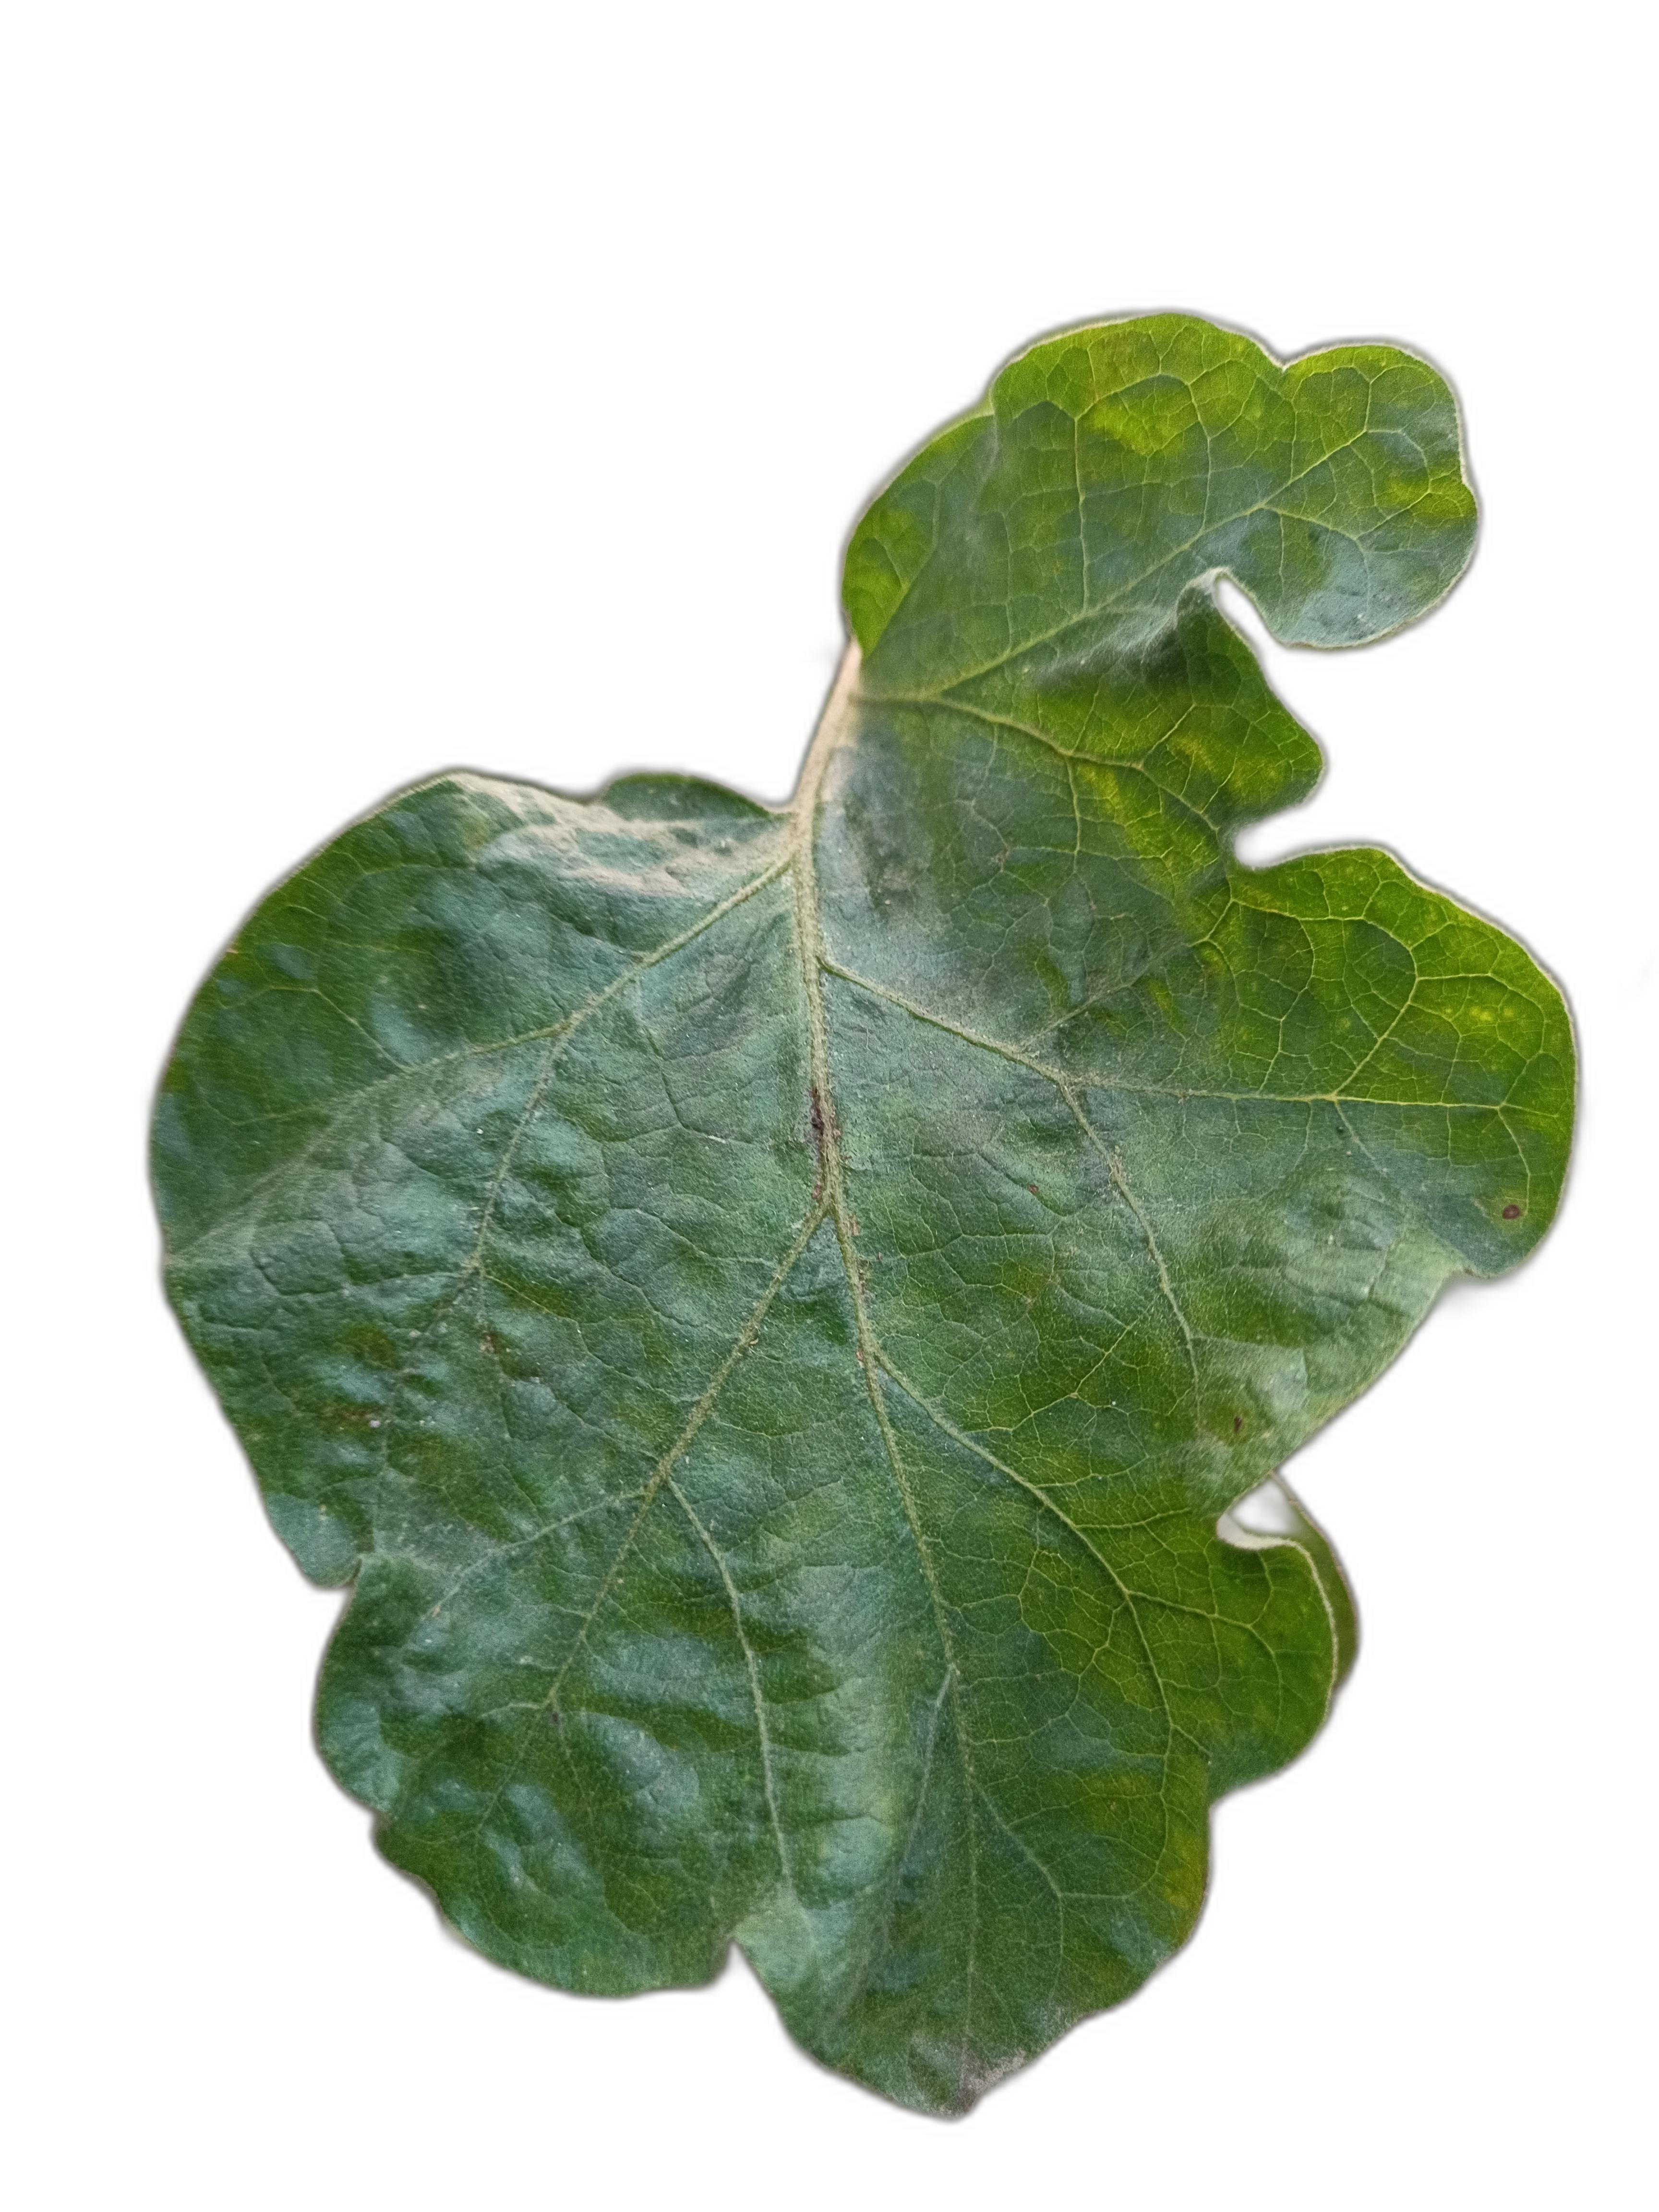
Label: Mosaic Virus Disease